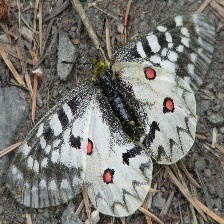
Species: CLODIUS PARNASSIAN